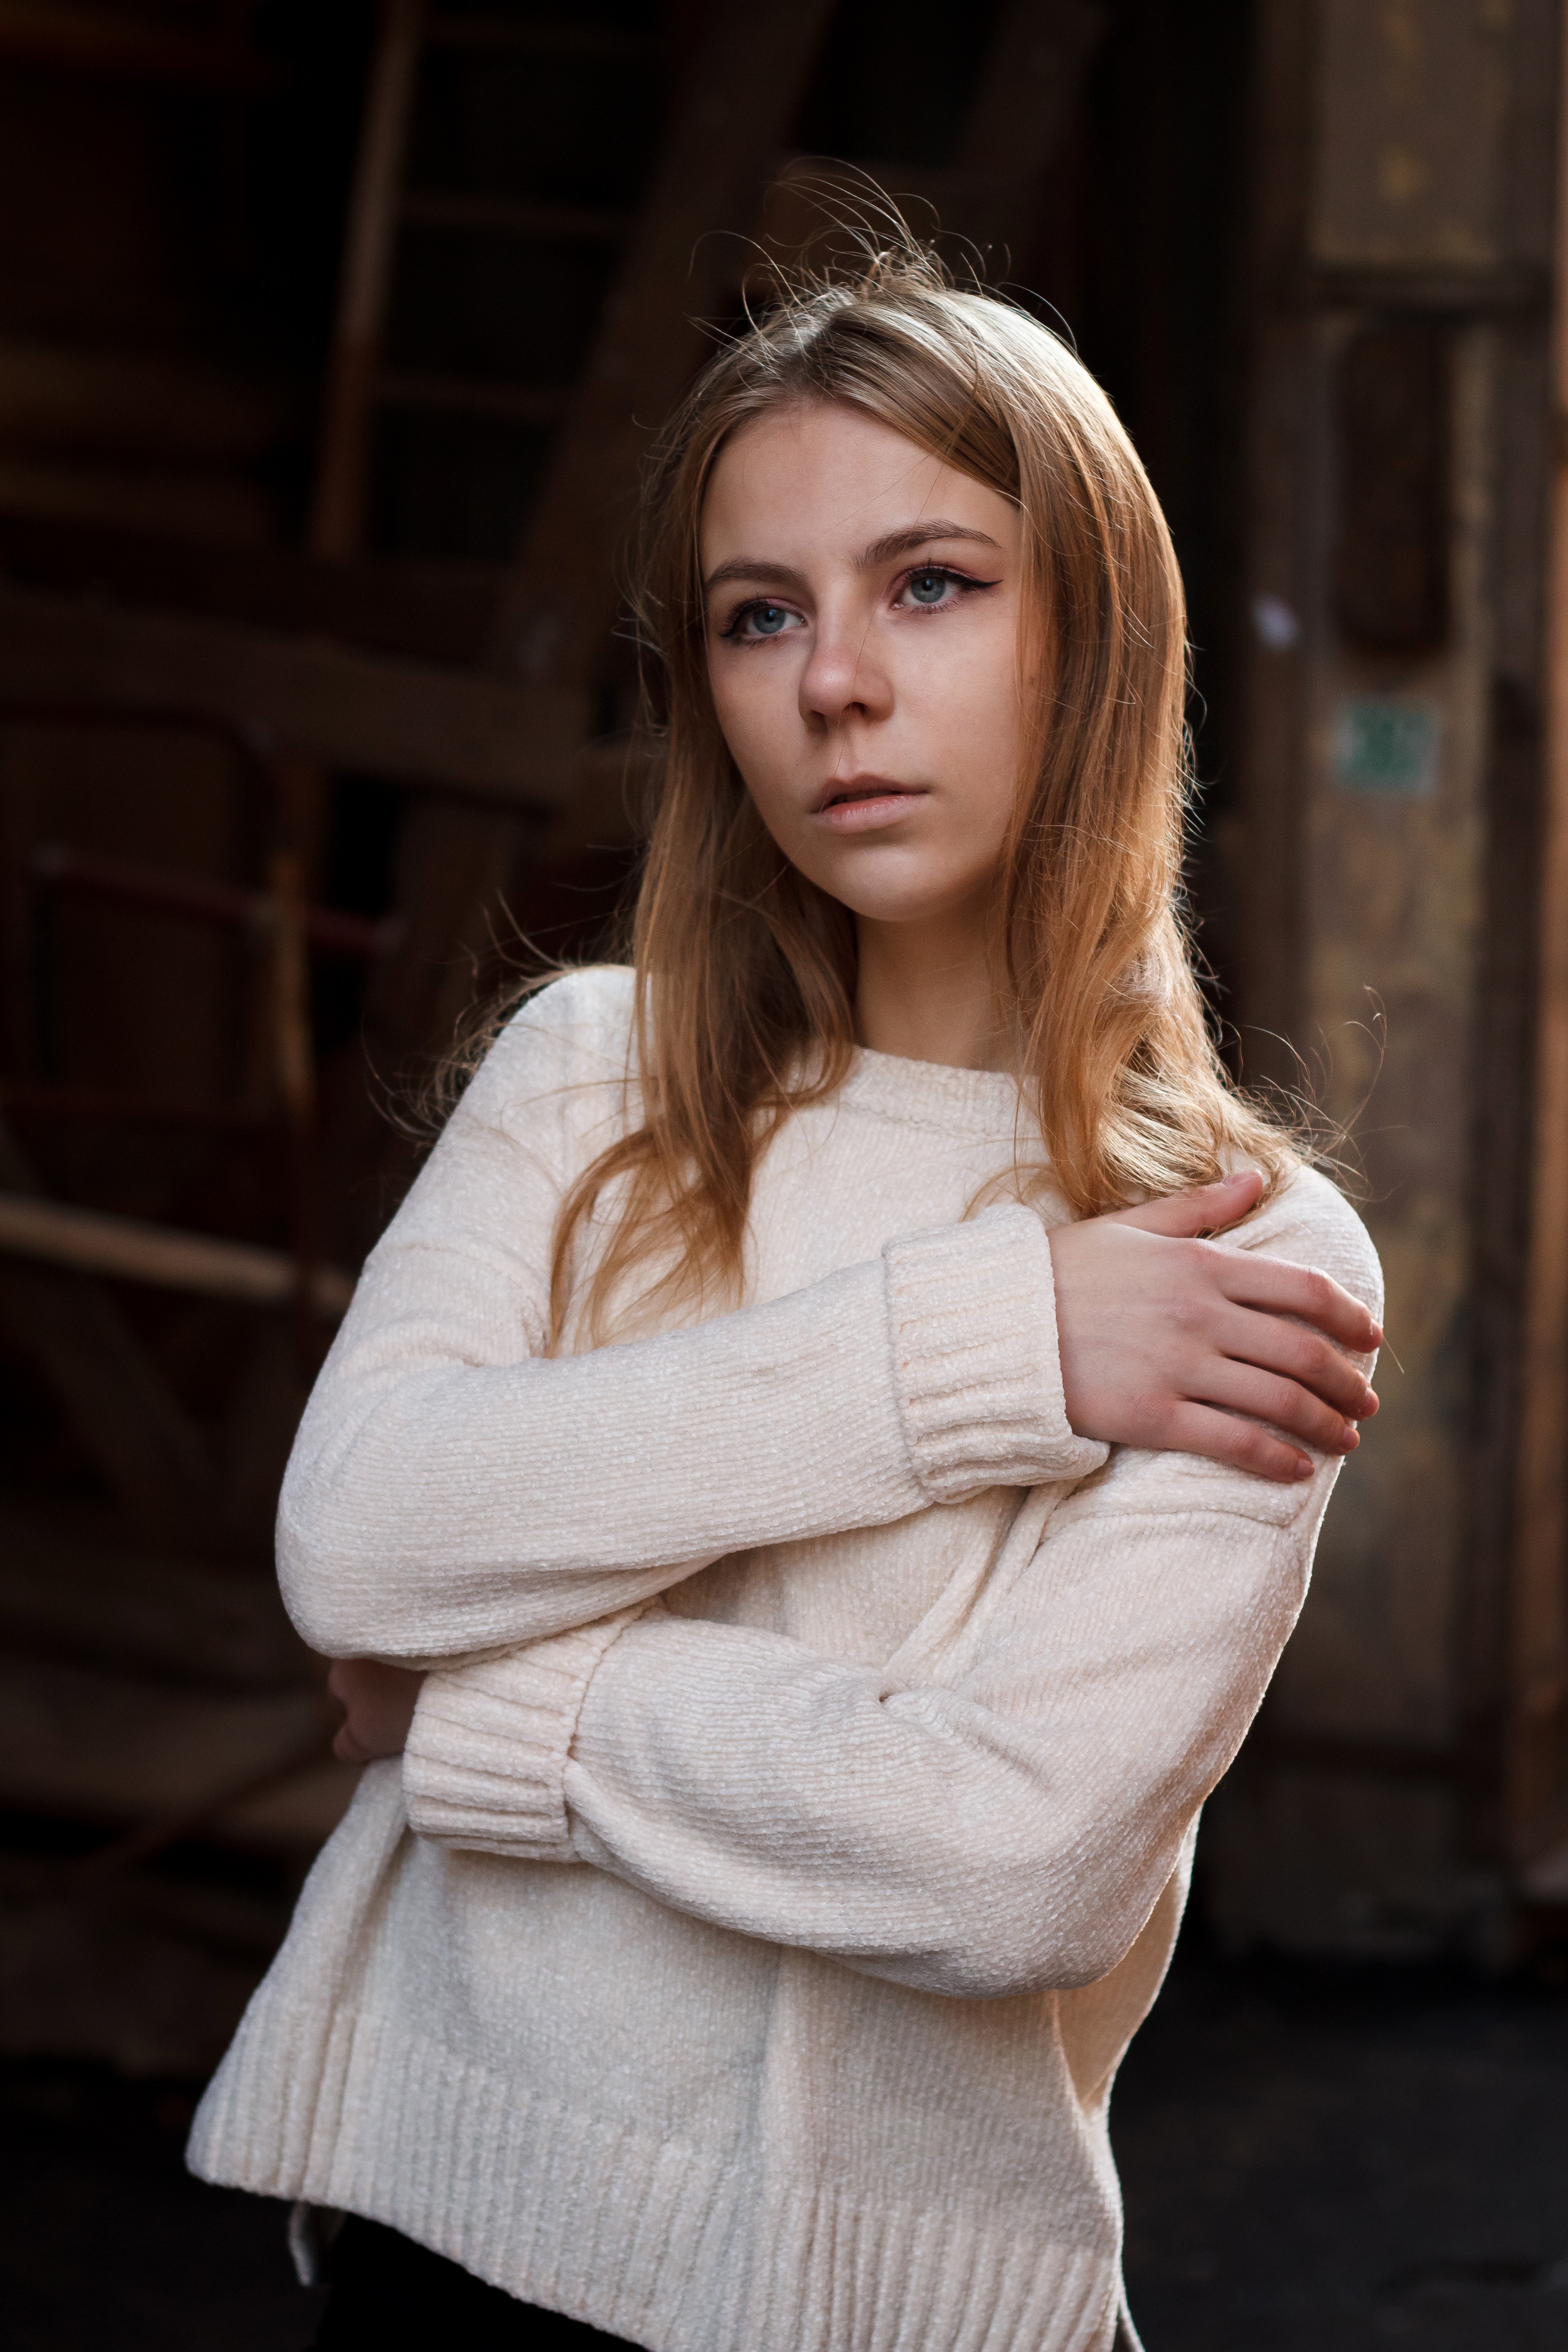
beauty, human hair color, fashion model, girl, lady, shoulder, model, outerwear, photography, photo shoot, blond, fashion, long hair, brown hair, portrait, neck, portrait photography, sweater, top